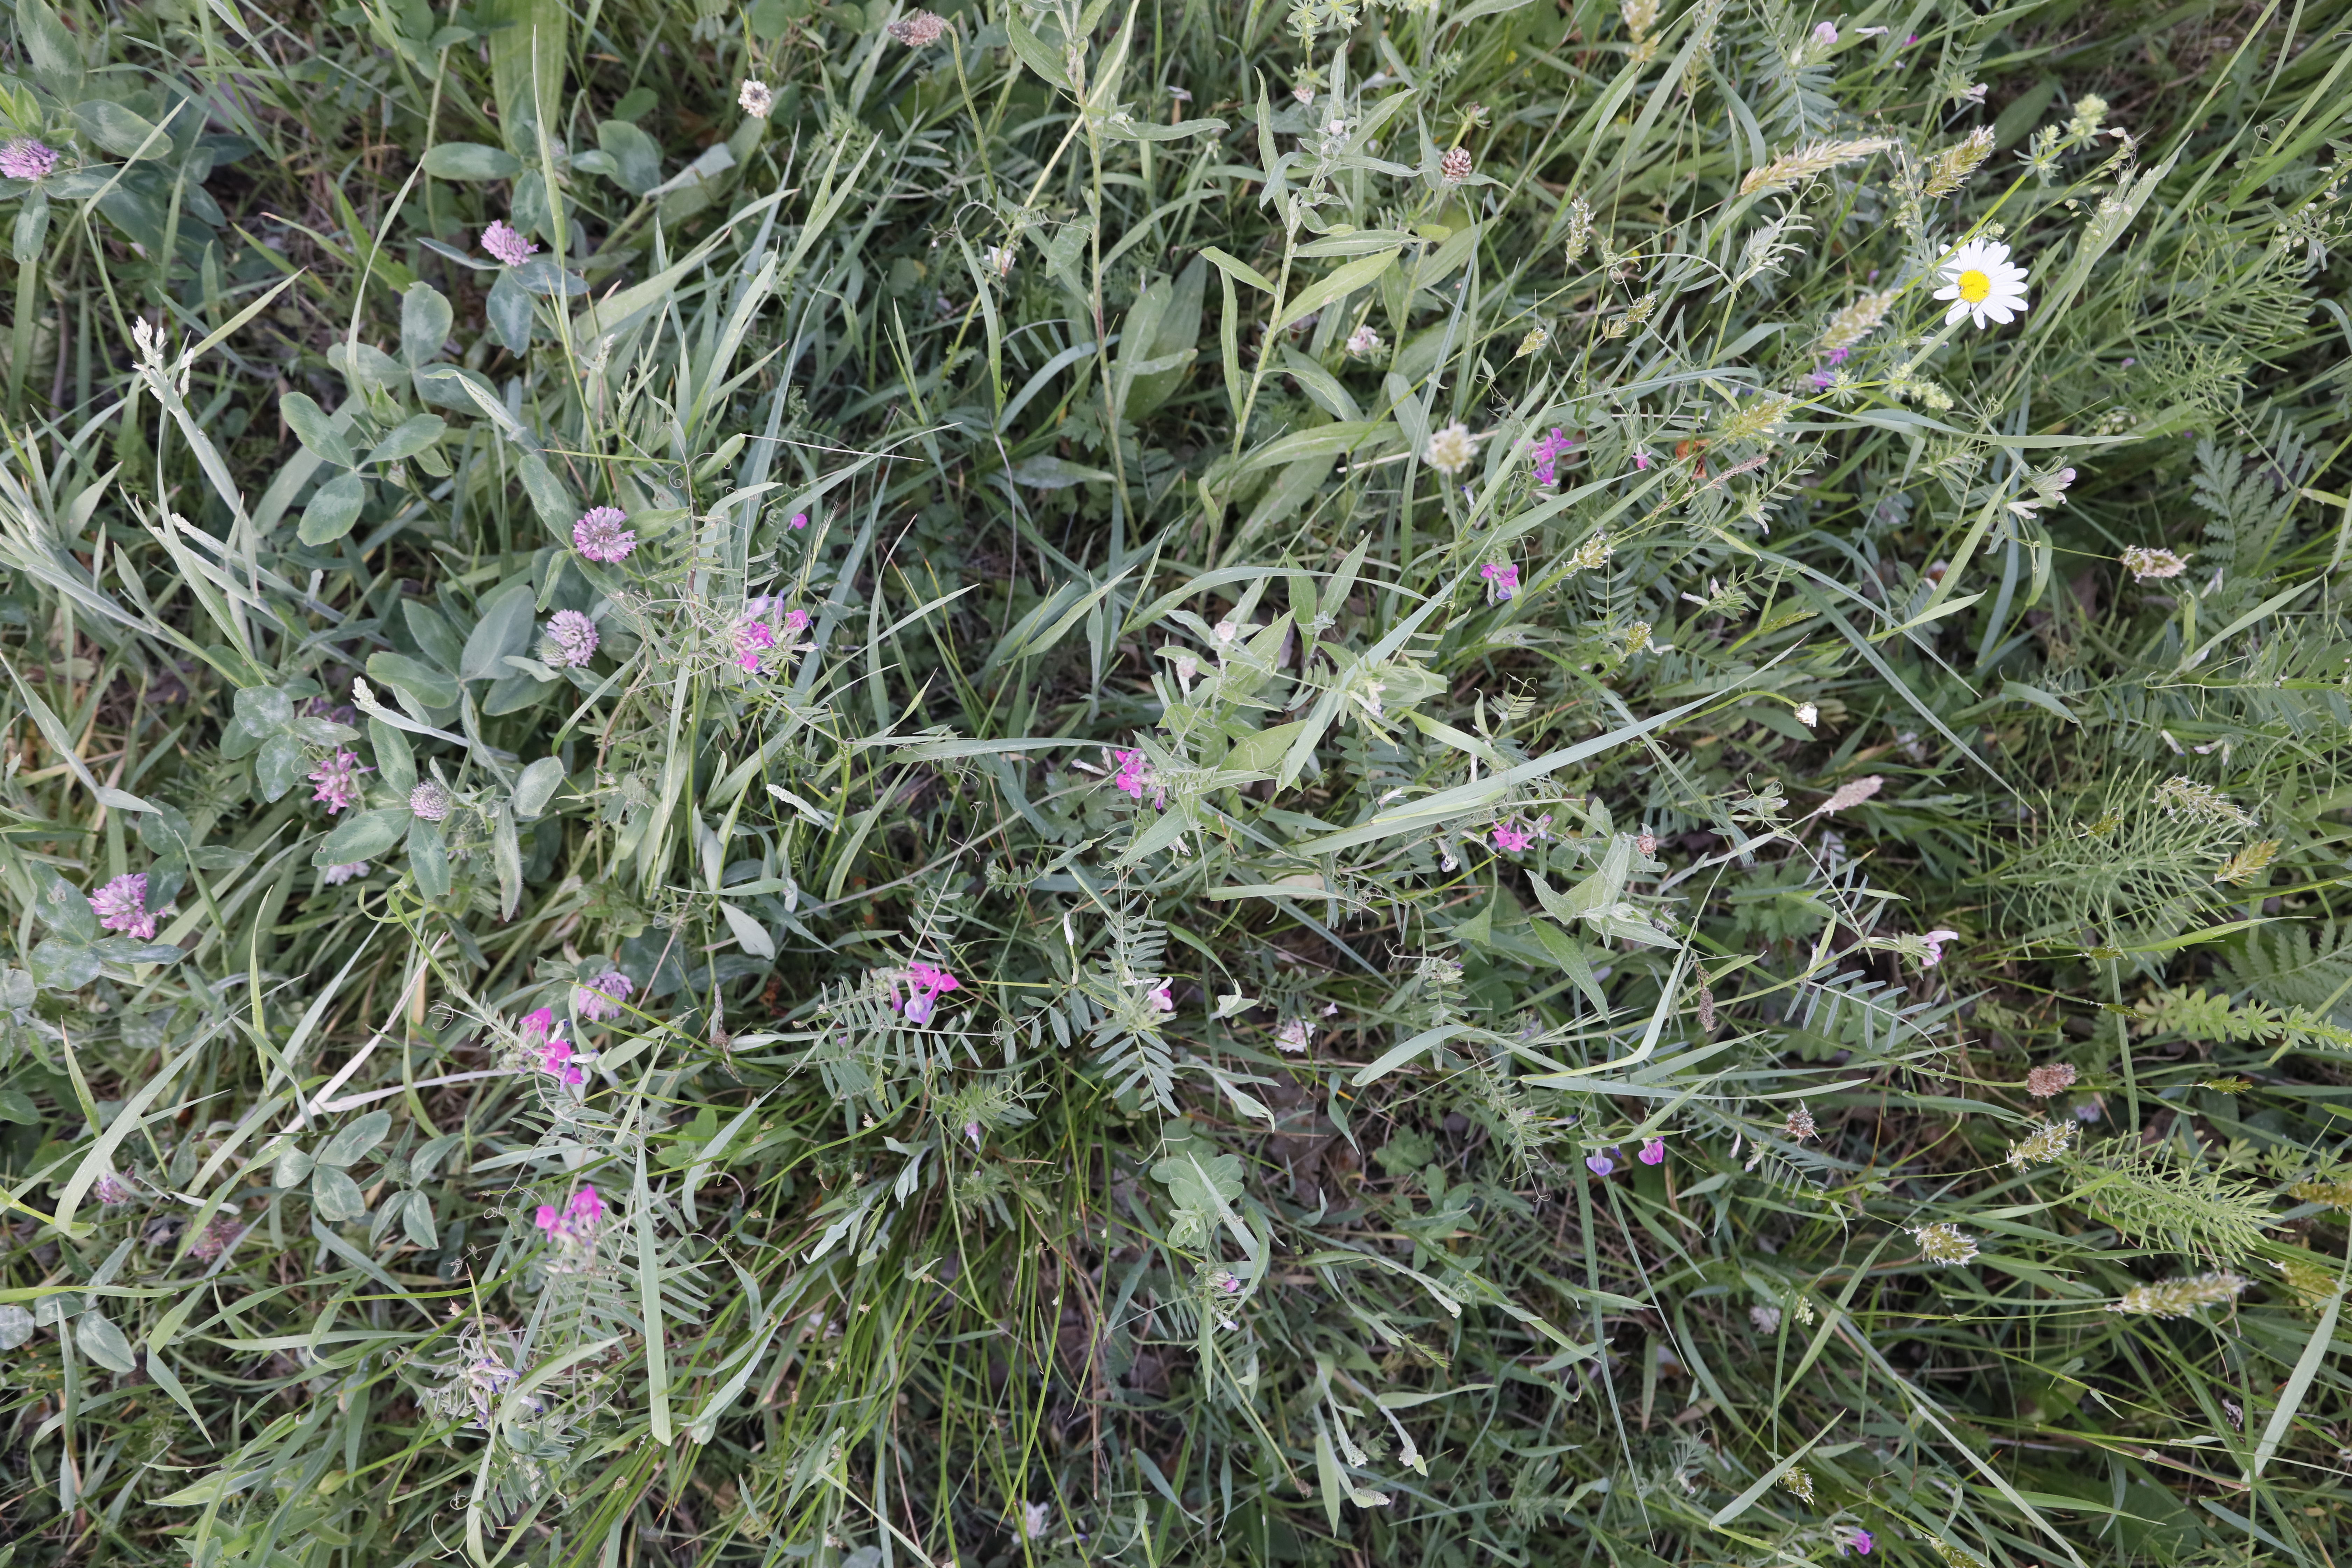
Plant species: Plantago lanceolata, Leucanthemum vulgare, Trifolium pratense, Vicia sativa